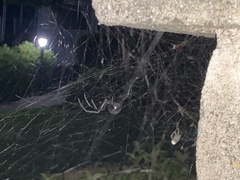
Species: Lactrodectus_hesperus